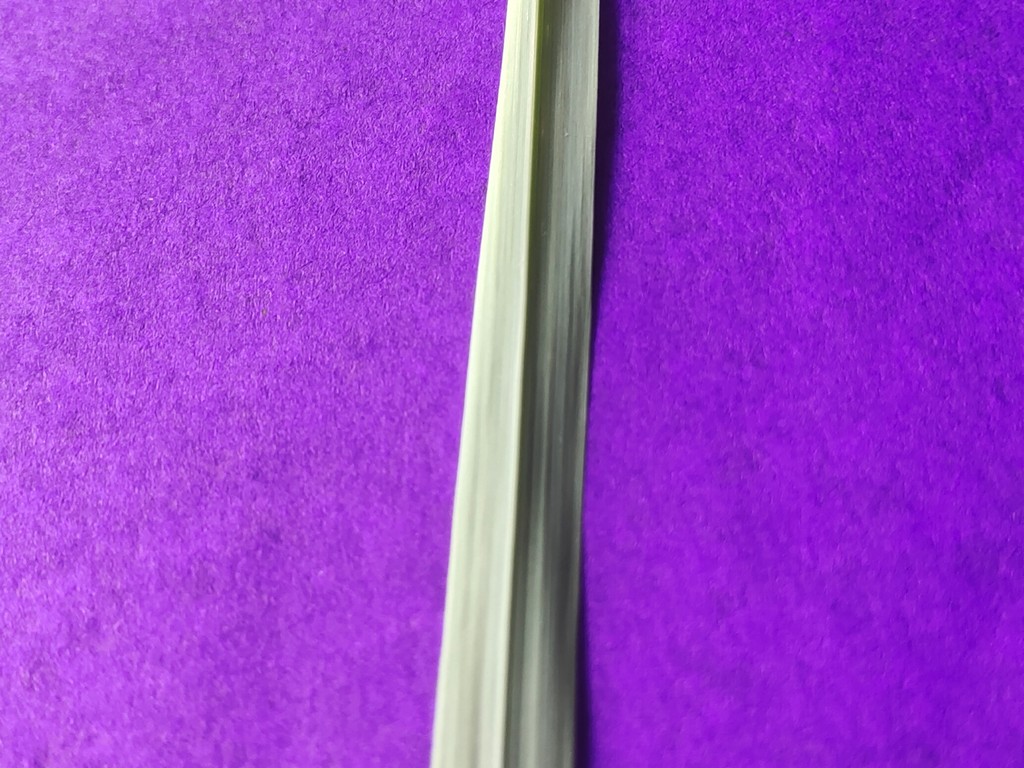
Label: Healthy